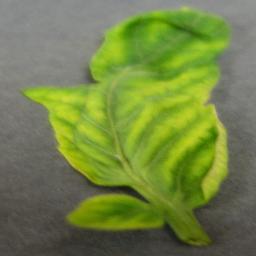
Label: Tomato___Tomato_Yellow_Leaf_Curl_Virus